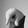
ASL letter: Q